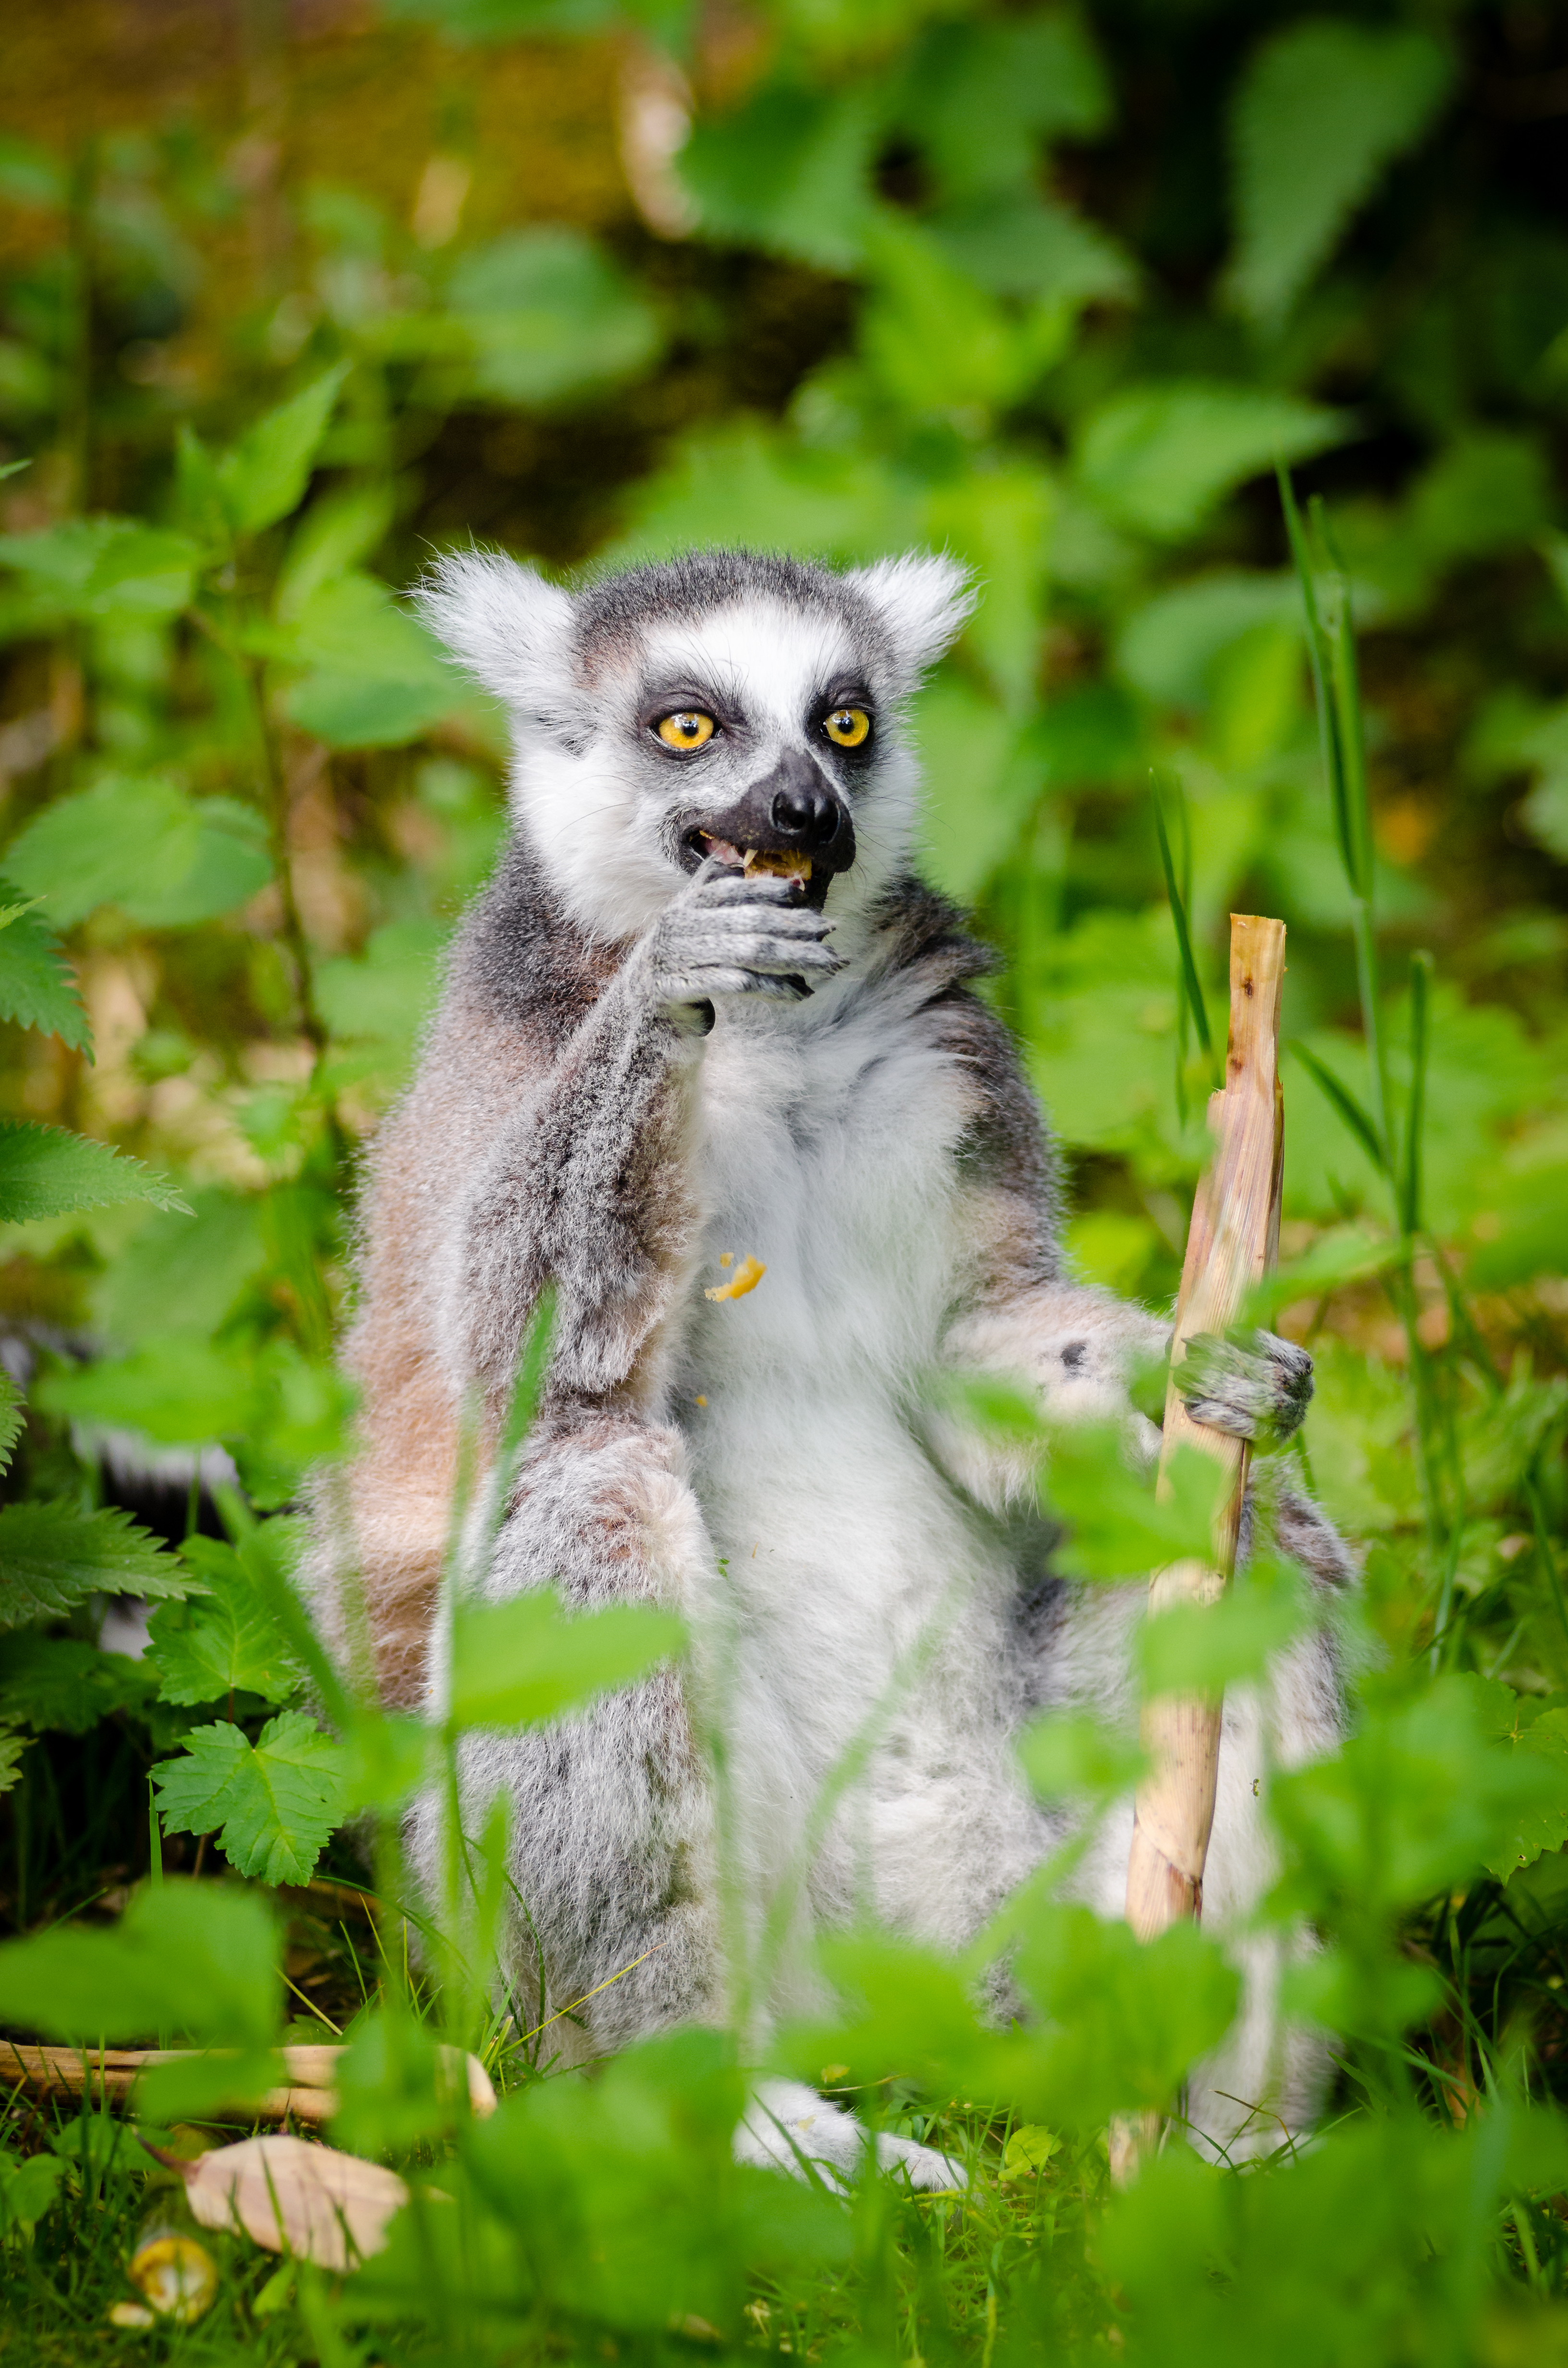
nature, animal, wildlife, zoo, mammal, fauna, primate, madagascar, vertebrate, lemur, macaque